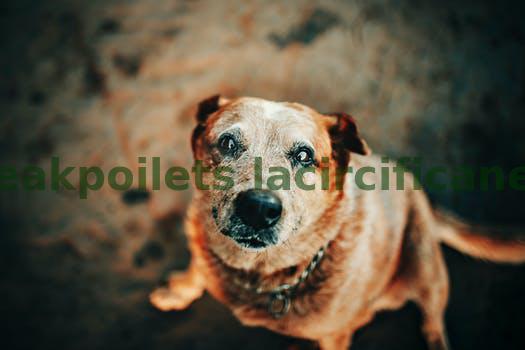
Label: Watermark